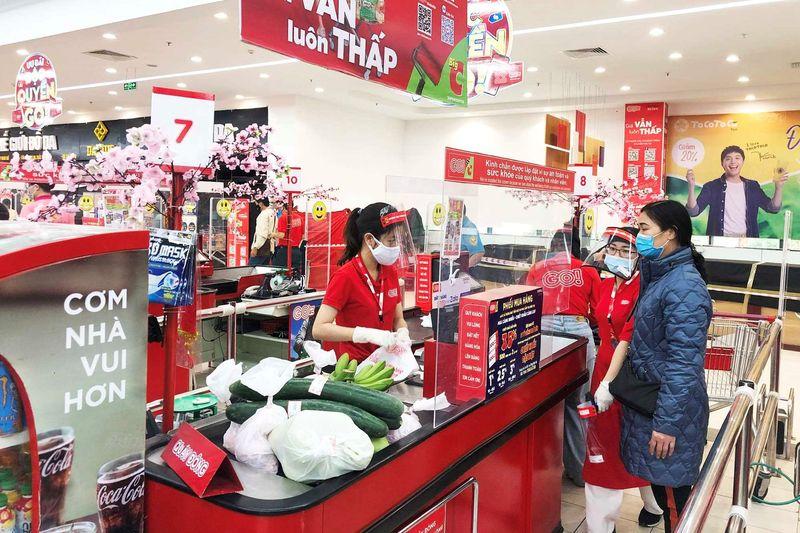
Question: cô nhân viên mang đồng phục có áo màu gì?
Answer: màu đỏ